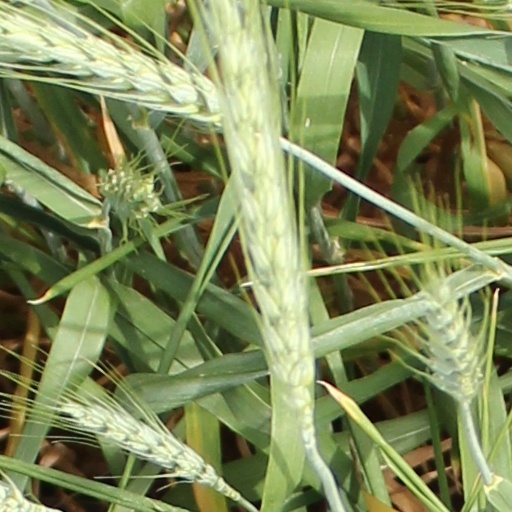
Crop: wheat